Cambusnethan

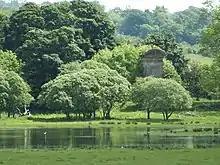
The Belhaven and Stenton Mausoleum stands in the old cemetery which was associated with the ancient parish church of Cambusnethan, founded in the eighth century.

A well-known local landmark is '"The Bing", well known for children to slide down it in a wheely bin or a bread crate, a large loose stone hill formed by extensive mining operations, which were active in the area until the 1960s. Cambusnethan was a major coal mining centre at the start of the 20th century and, when it was all finished, the shafts were closed and the spoil heaps landscaped to create The Bing.